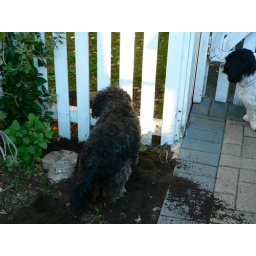
There's a cat on the other side keeping an eye on Yeti digging under the fence